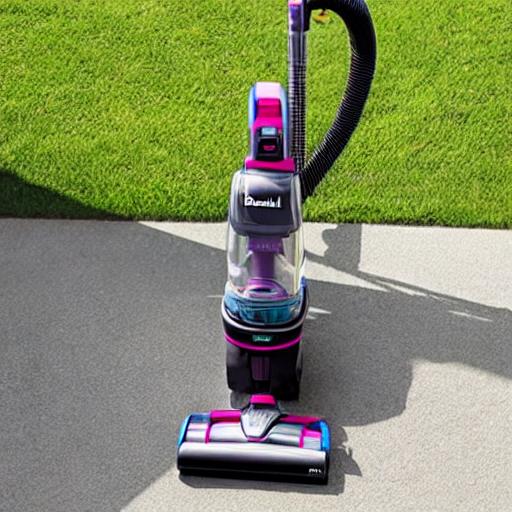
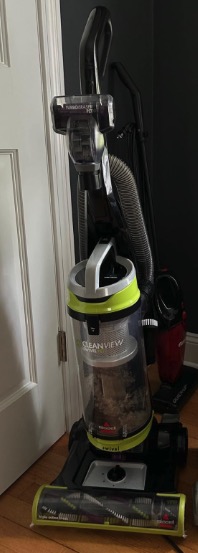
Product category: items_vacuum
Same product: no